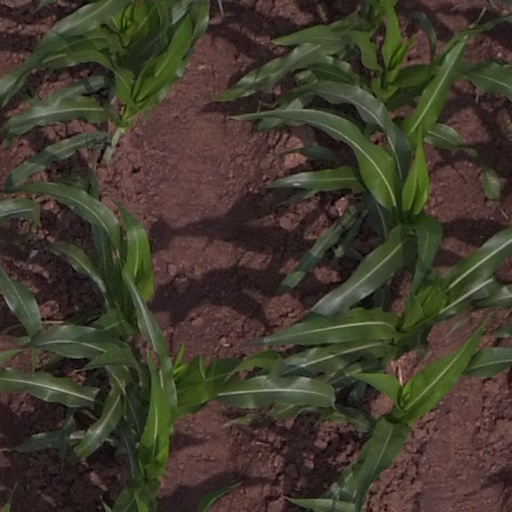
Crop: maize; corn